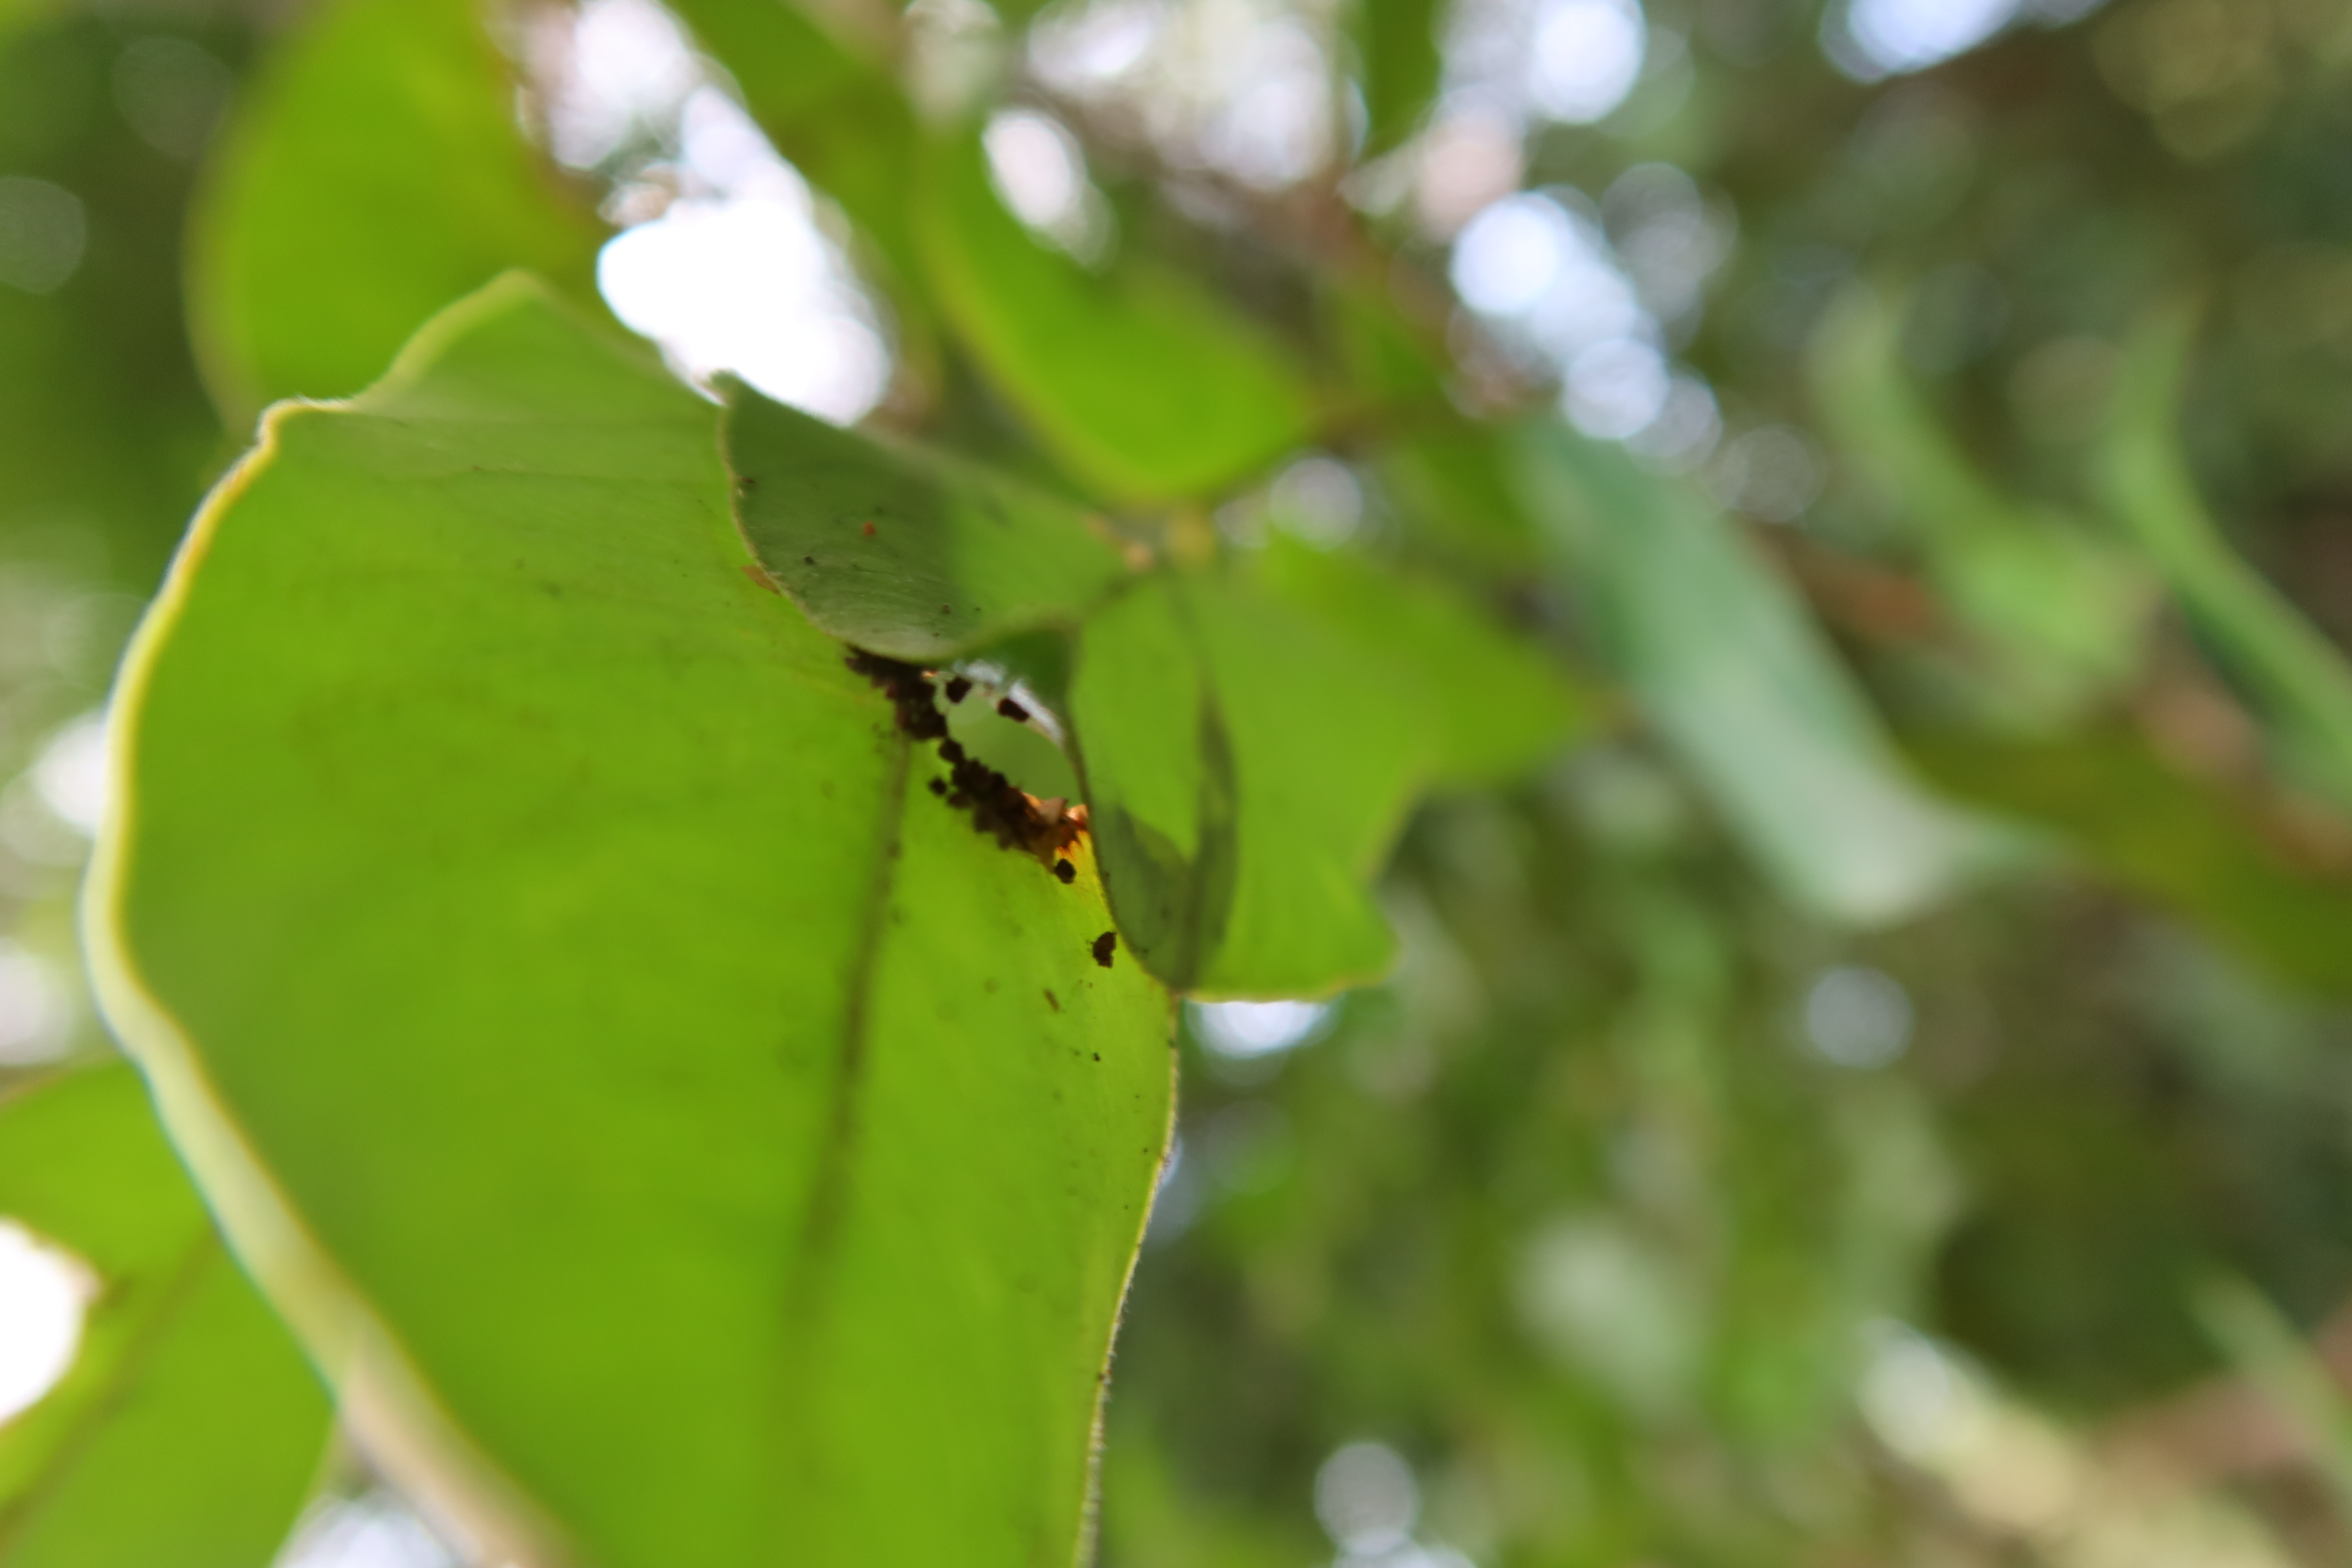
Label: Brown clumps